Simone Scuffet

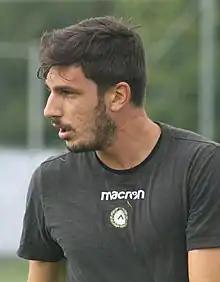
Scuffet with Udinese in 2019.

In July 2020, Scuffet returned to Udinese. On 28 October, he returned between the sticks for the club, playing as a starter in the Italian Cup match against Vicenza, which finished in a 3–1 win. On 2 May 2021, due to a suspension of starting goalkeeper Juan Musso, he returned to Serie A action for the 2–1 defeat against Juventus in which he conceded two goals to Cristiano Ronaldo.